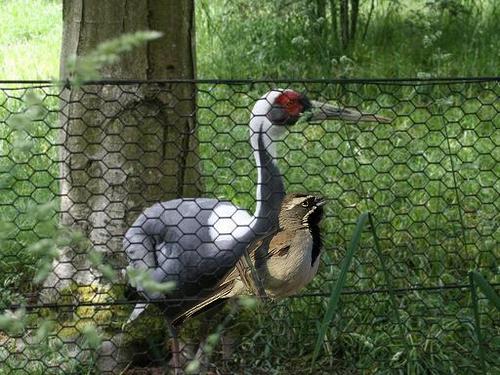
Bird species: Black_throated_Sparrow
Bird type: landbird
Background: land